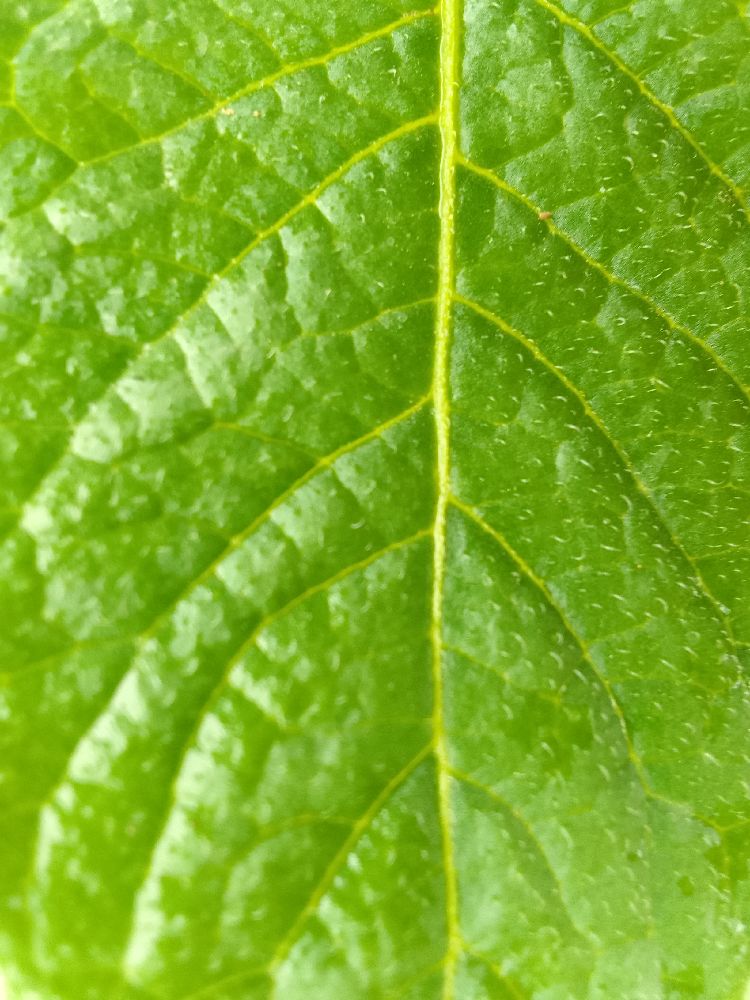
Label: Healthy